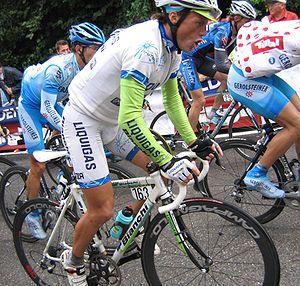
L'équipe cycliste Liquigas est une équipe italienne de cyclisme professionnel sur route participant au ProTour. Elle a été créée en 2005 et est dirigée par Roberto Amadio. Lors de ses deux dernières saisons, elle change de nom pour s'appeler Cannondale, du nom de son nouveau sponsor principal : Cannondale Bicycle Corporation, un fabricant de cycles.
Danilo Di Luca, né le 2 janvier 1976 à Spoltore, est un coureur cycliste italien. Professionnel de 1999 à 2013, il remporte le Tour d'Italie 2007 après avoir gagné Liège-Bastogne-Liège au printemps. Il remporte également le Tour de Lombardie 2001 et le classement du ProTour en 2005. Il a été suspendu pour des infractions à la réglementation anti-dopage à deux reprises, en 2007 et 2009. Il est à nouveau positif lors d'un contrôle antidopage effectué le 29 avril 2013, pour lequel il est suspendu à vie le 5 décembre 2013 par le Comité national olympique italien.